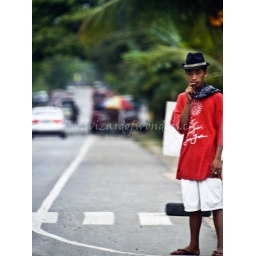
young man waits for a jeepney bus wearing a cool hat in the heat of the Philippine sun.